Tel Erani

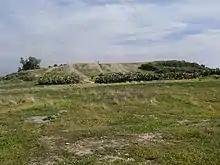
View of Tel ʽErani

Tel Erani or Tell esh-Sheikh Ahmed el-ʿAreini is a multi-period archaeological site on the outskirts of Kiryat Gat in the Southern District of Israel. It is also known by the name "ʻIrâq el-Menshiyeh" ("vein-like sand ridges of Menshiyeh"), although thought to have borne the original Arabic name of "Menshiyet es-Saḥalīn". The tell was first occupied in the Chalcolithic period, but its most notable remains are from the Bronze Age and Iron Age, when it was the site of a substantial Philistine city with links to Egypt, before becoming a Judahite town. It has been identified with the biblical cities of Libnah, Gath, "Mmst", Eglon and Makkedah, but none of these identifications are certain. The city was destroyed by the Assyrians in the 8th century BCE, and again in the 6th century BCE, possibly by the Babylonians. In the Persian period, it was the site of a temple. There are also signs of settlement in the Hellenistic, Byzantine, and Mamluk periods. The Palestinian village of Iraq al-Manshiyya was located at the foot of the tell until it was depopulated in the 1948 Arab–Israeli War.